Guards of Honour (France)

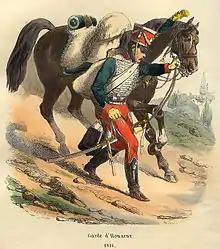
A member of the Guards of Honour

The Guards of Honour were ordered to be formed on 3 April 1813 by a sénatus-consulte and established by decree on 5 April. Four regiments were ordered: the 1st Regiment based at Versailles, the 2nd at Metz, the 3rd at Tours and the 4th at Lyon. Each regiment had a staff of 65 men and 156 horses and 20 companies (paired into 10 squadrons), each of 122 men and 127 horses, totalling 2,505 men and 2,696 horses. Therefore the Guards of Honour alone added 10,000 cavalrymen to the Grande Armée. The men were required to be citizens of the 130 departments of the First French Empire, which included territories now belonging to Italy, the Netherlands, Germany, Switzerland and Belgium as well as Metropolitan France. NCOs were selected from among the enlisted members, though selection consisted of little more than choosing the "likely looking men". The officers were drawn from those already serving. The regimental colonels were existing generals and the unit's majors were existing line cavalry colonels; other officers transferred into the unit with their existing ranks. Regimental commanders were selected from leading members of the nobility in an effort to attract others of that class.